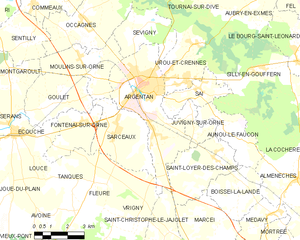
Argentan est une commune française, située dans le département de l’Orne en Normandie, traversée par l'Orne. Elle est peuplée de 13 823 habitants.